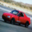
Label: automobile